Albania national football team

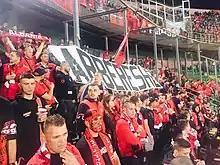
Albanian and Arbëreshë fans in Palermo, for the Italy-Albania 2018 FIFA World Cup qualifier match on 24 March 2017

Albania began UEFA Euro 2016 qualifying Group I with an emphatic 1–0 away win against Portugal, followed by a 1–1 draw against Denmark at the newly renovated Elbasan Arena. They then beat Serbia 3–0 in a match full of incidents. They finally qualified for a UEFA European Championship after beating Armenia in Yerevan 0-3, its first appearance in the country's history at a major men's football tournament.